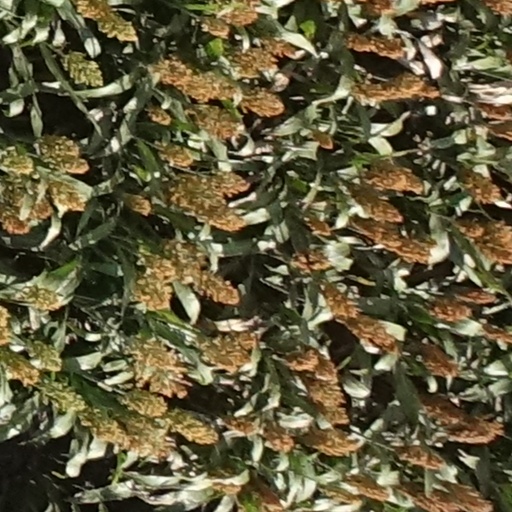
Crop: sorghum